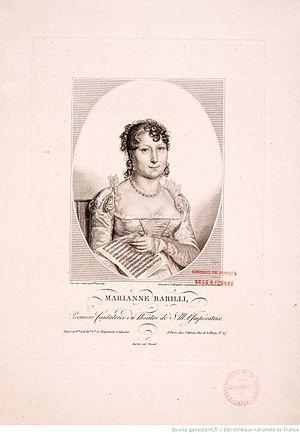
Claude-Louis Masquelier, né à Paris en mars 1781 et mort à Paris le 5 avril 1851, est un graveur et lithographe français.